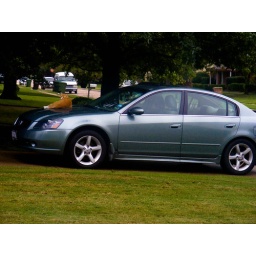
the new car even your cat will fall in love with